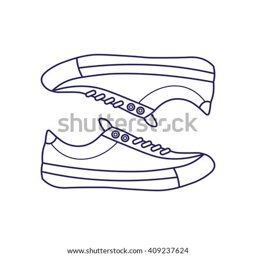
vector image of shoes for sports .